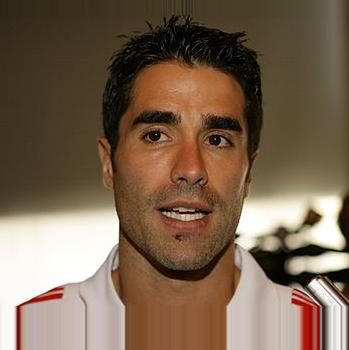
Age: 32